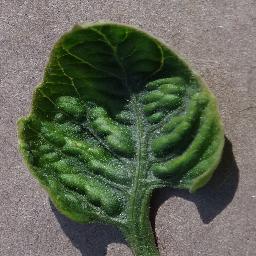
Label: Tomato___Tomato_Yellow_Leaf_Curl_Virus